Sorry to Bother You

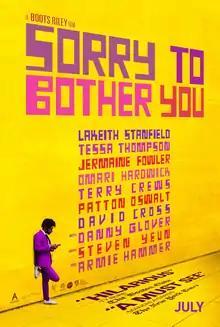
Theatrical release poster

Sorry to Bother You is a 2018 American science fiction black comedy film written and directed by musician Boots Riley in his directorial debut. It stars LaKeith Stanfield, Tessa Thompson, Jermaine Fowler, Omari Hardwick, Terry Crews, Patton Oswalt, David Cross, Danny Glover, Steven Yeun, and Armie Hammer. The film follows a young African-American telemarketer who adopts a "white voice" to succeed at his job, after which he is swept into a corporate conspiracy and must choose between chasing profit or joining his activist friends who are attempting to unionize.